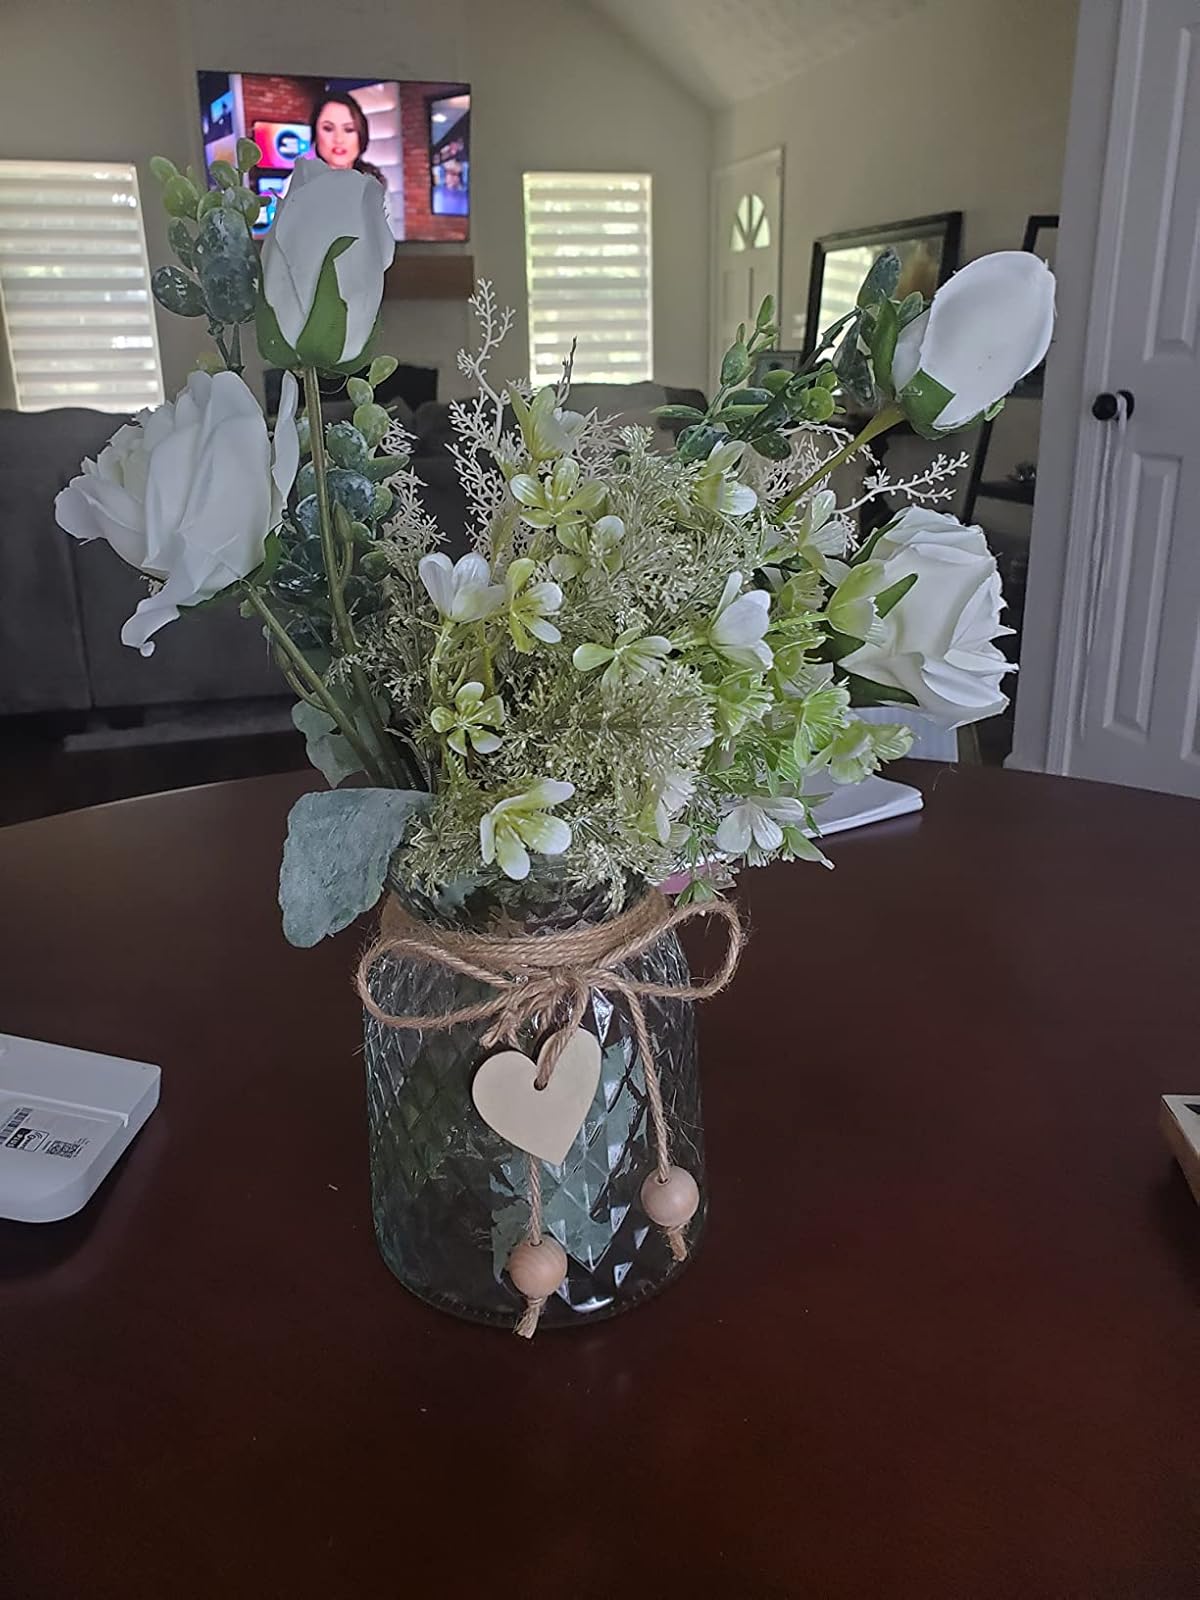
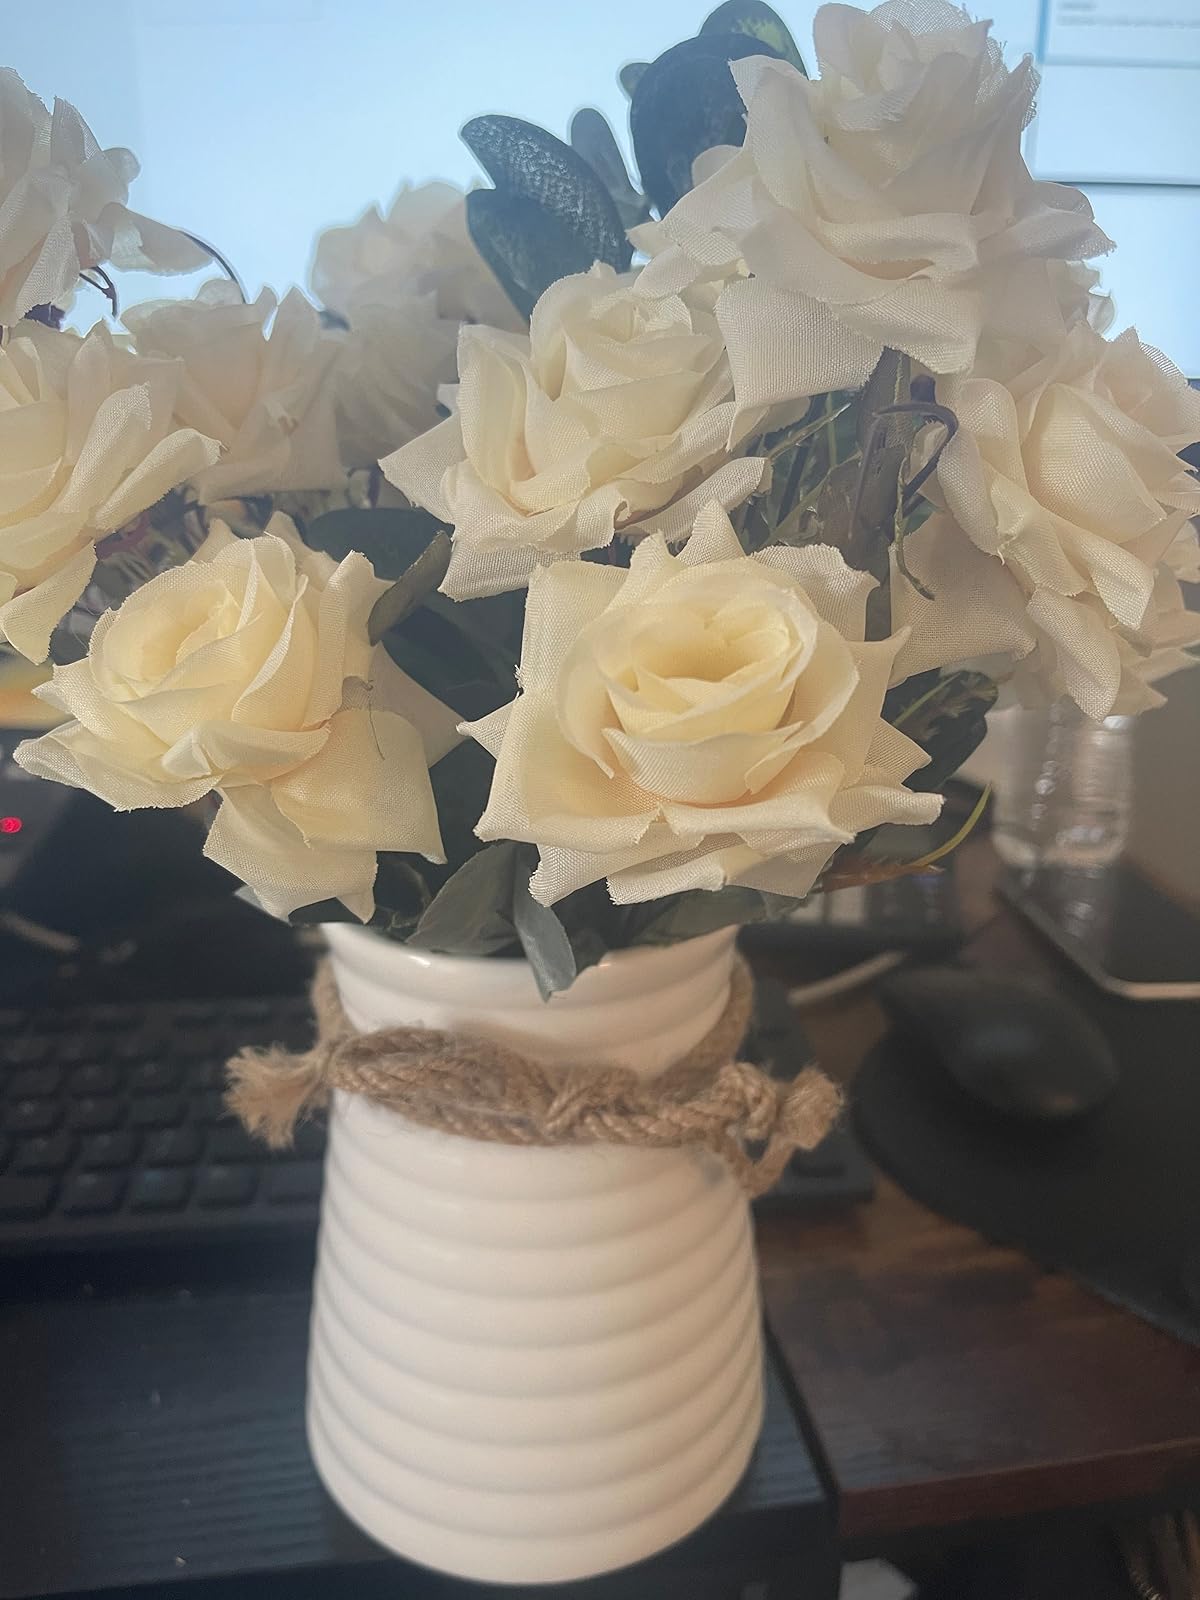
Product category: vase
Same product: no